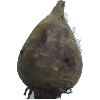
Label: Beetroot 1